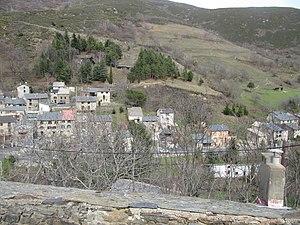
Les hauteurs d'Urbanya
Urbanya est une commune française située dans le département des Pyrénées-Orientales, en région Occitanie.